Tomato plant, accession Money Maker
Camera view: tilt-top (135 deg); turntable rotation: 210 degrees
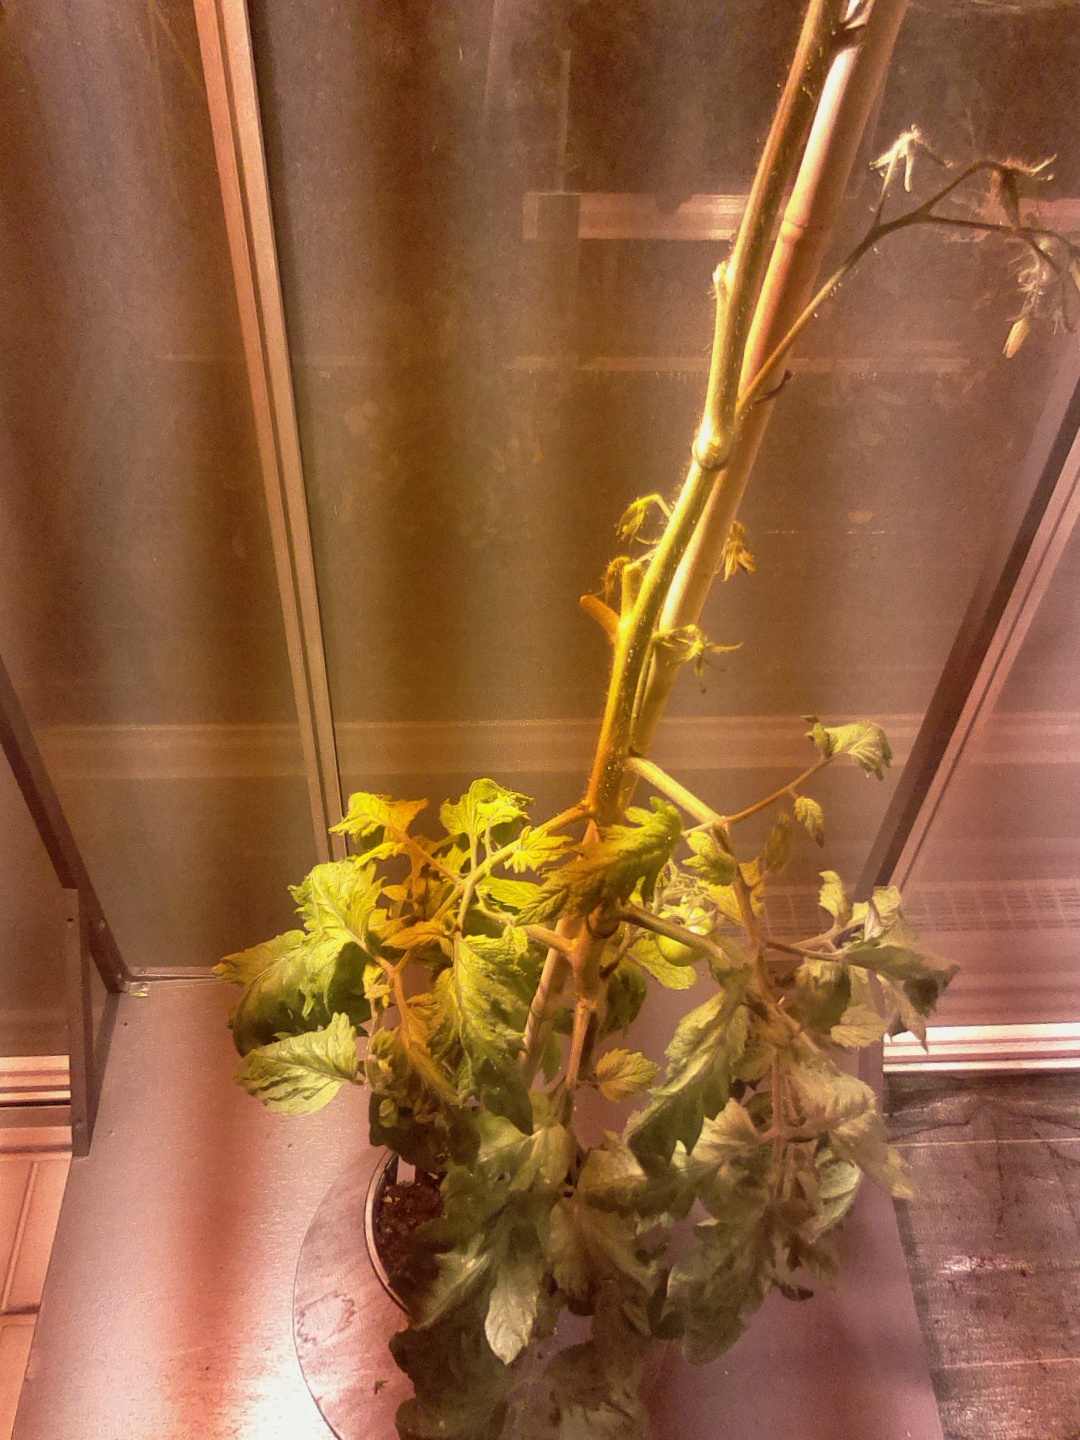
BBCH growth stage 75: 50%-60% of final fruit size